1941 Santander fire

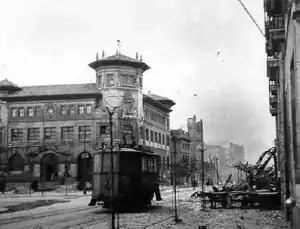
The Post Office was one of the few buildings in the area that was spared from the catastrophe.

As a result of the fire, 115,421m of urban land magnificently located in the physical center of the city of Santander were vacated and expropriated to concentrate the plots of land. It was, therefore, an exceptionally favorable occasion to make land available for real estate businesses in an area where the value of the land was and is subject to a growing surplus value, which led to speculation with such land in order to favor the upper classes of the city.